Dirk Kuyt

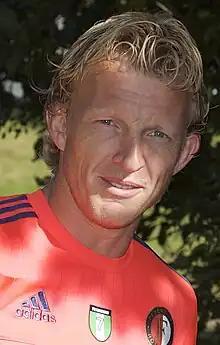
Kuyt with Feyenoord in 2015

Dirk Kuijt (born 22 July 1980), anglicised to Kuyt, is a Dutch former professional footballer and the current manager of Eerste Divisie club FC Dordrecht. Originally starting out as a forward, he played much of his career as a right winger.